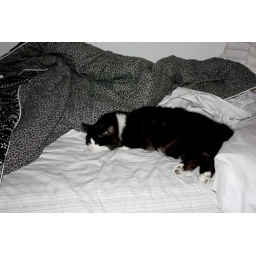
mia has been sleeping in my bed with me because i'm sick. aw, love that cat.